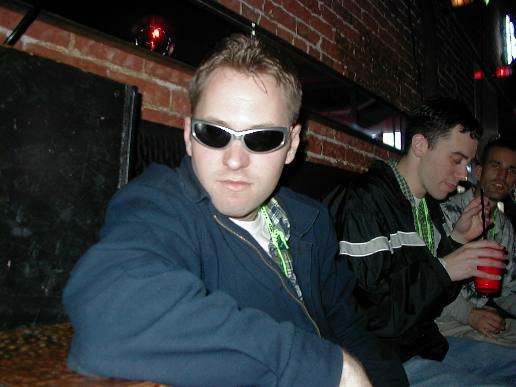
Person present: Yes